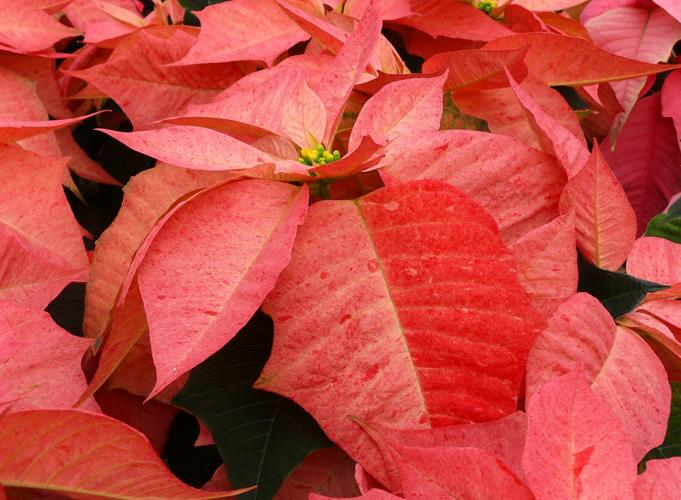
Flower: poinsettia